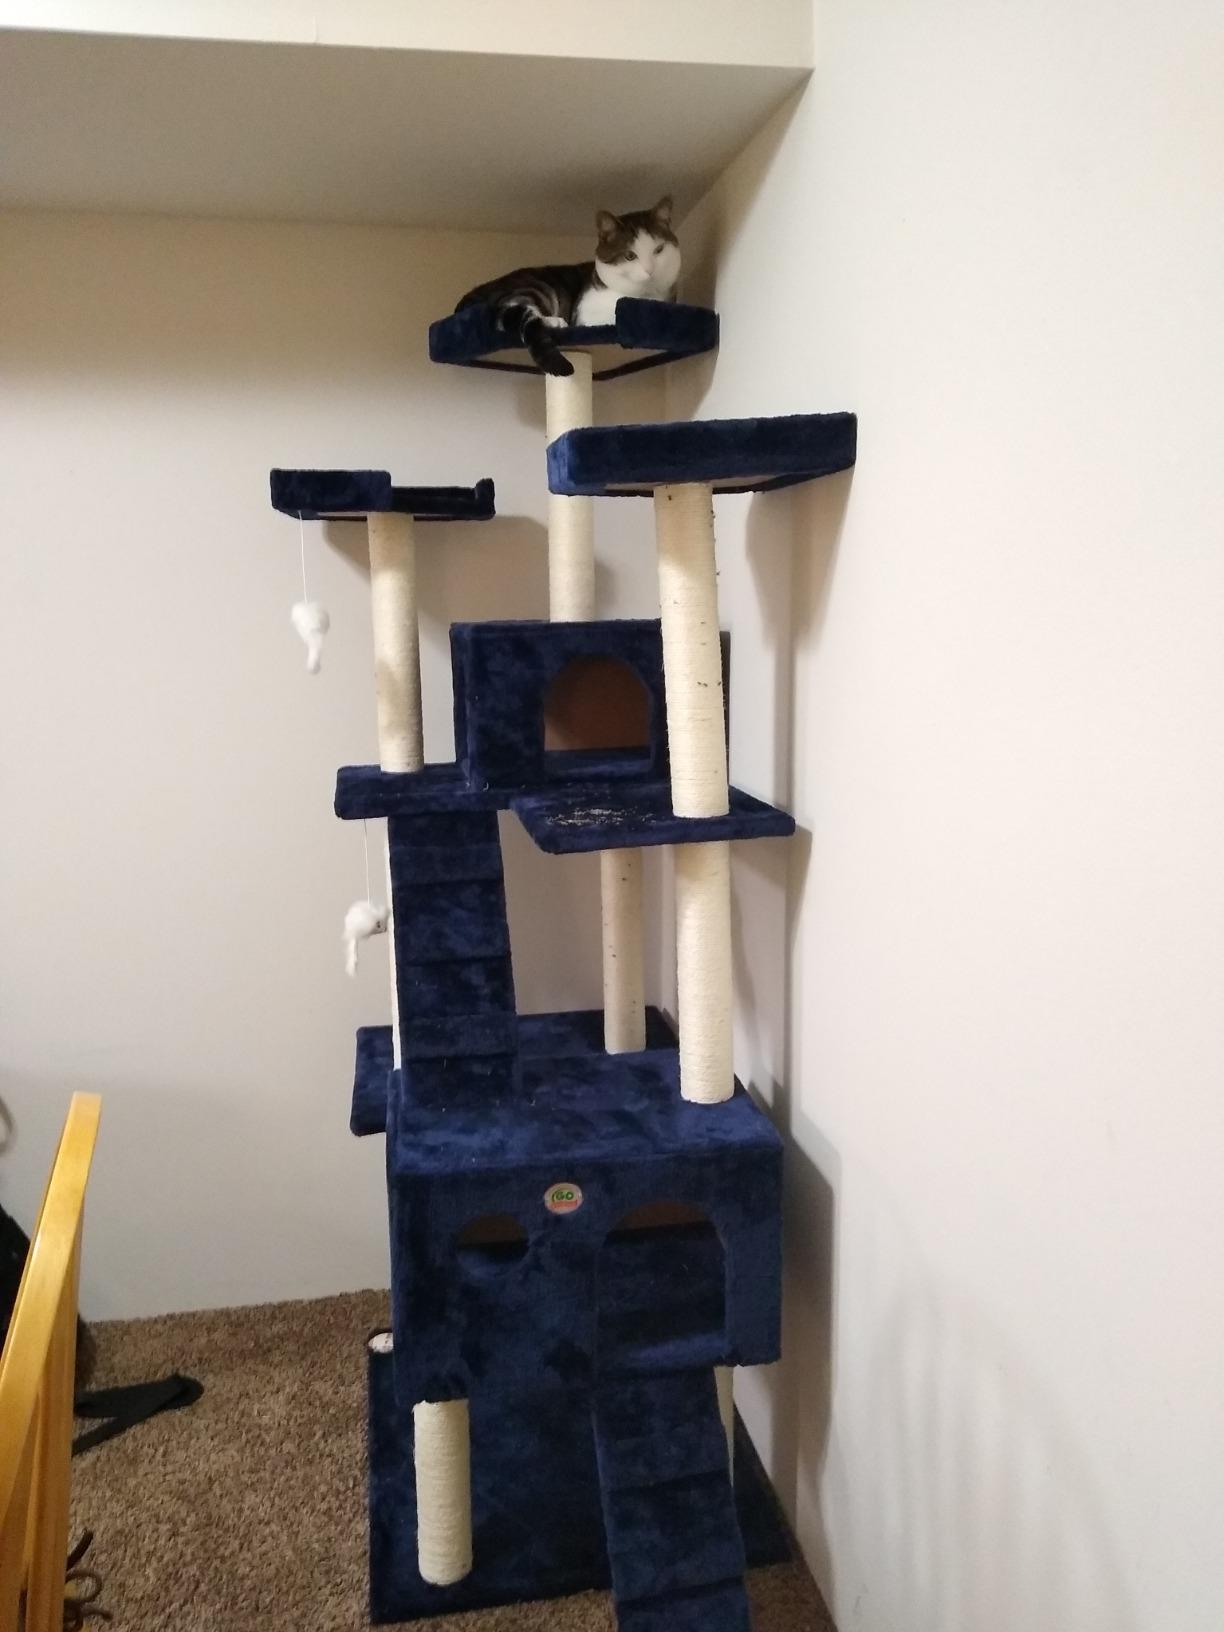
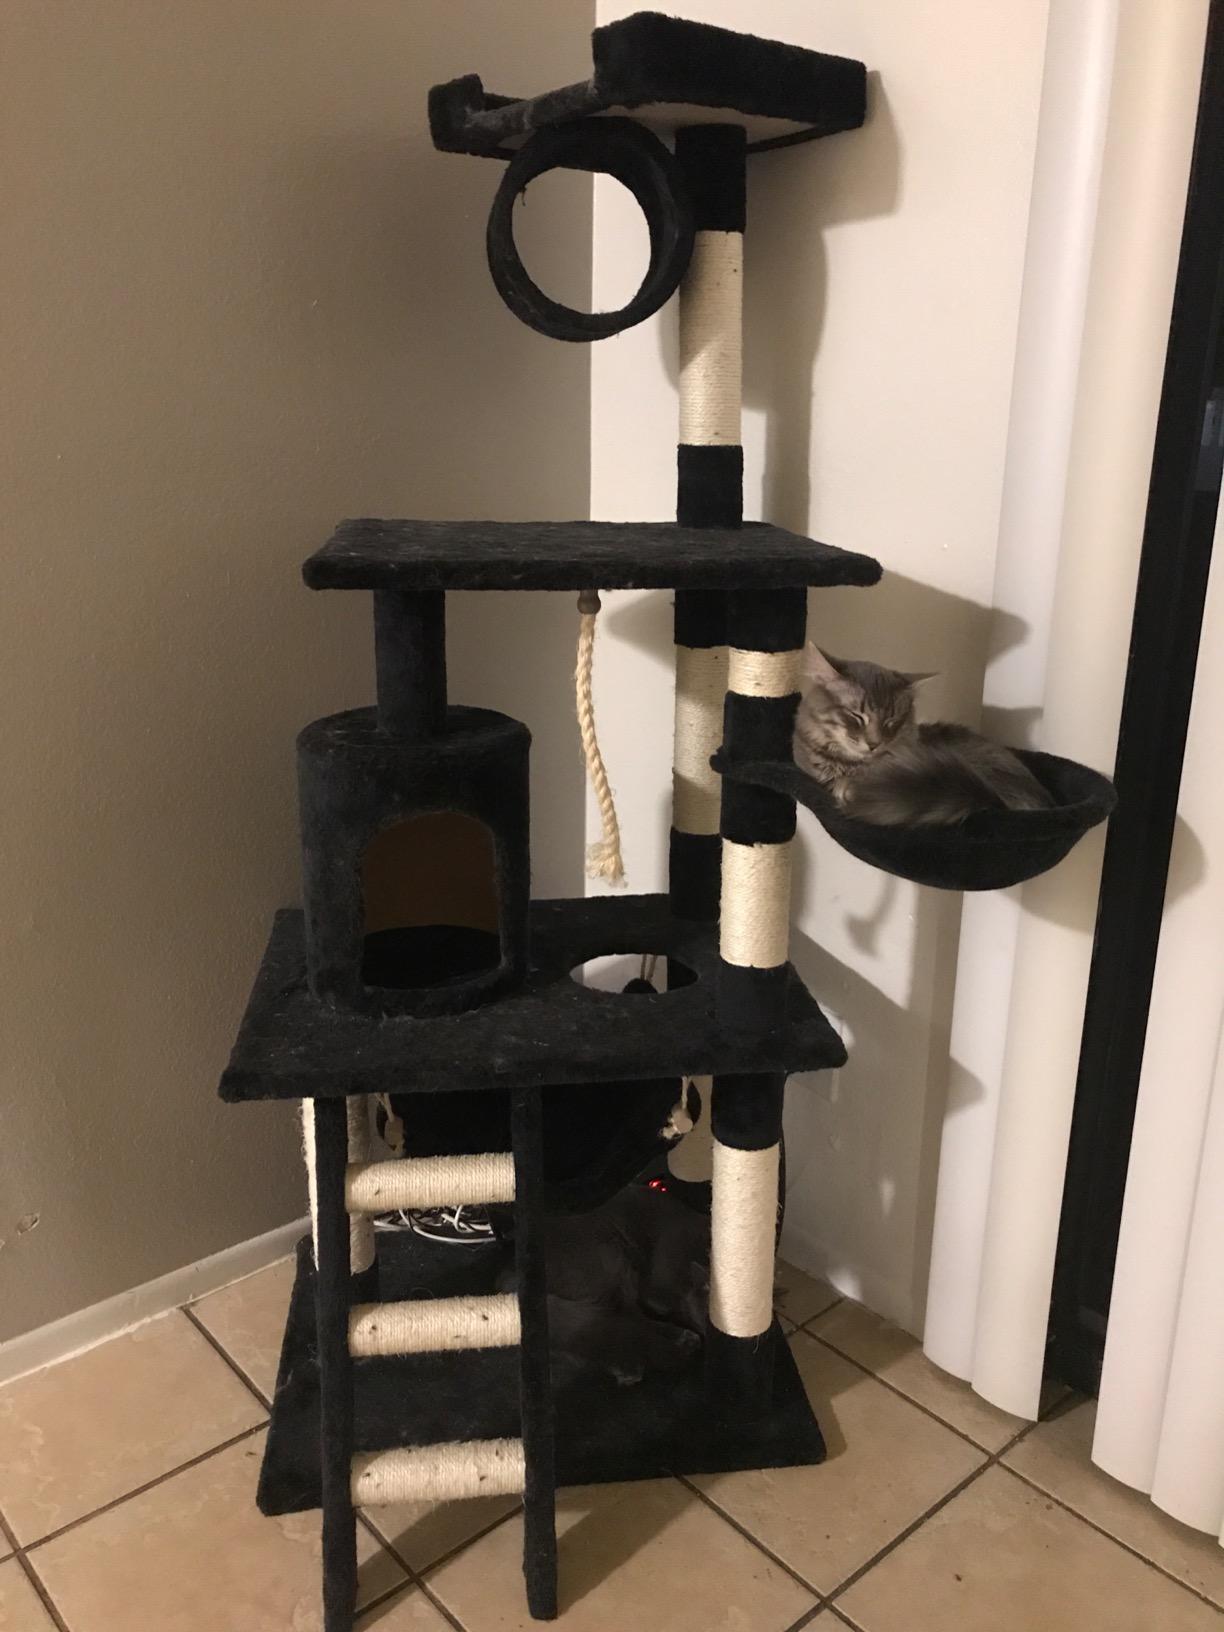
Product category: items_cat tree
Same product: no